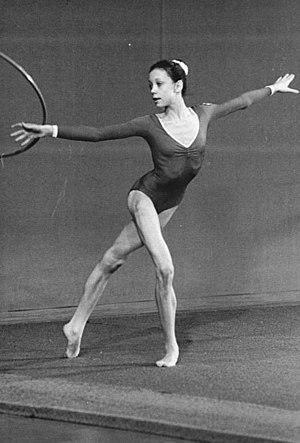
Un justaucorps, ou léotard, est un maillot moulant pour la danse ou la gymnastique permettant de s'assurer que les mouvements sont correctement réalisés, qui peut être de différentes couleurs et qui permet à la personne qui le porte d'effectuer des mouvements précis et gracieux. Ce vêtement a été inventé par le trapéziste Jules Léotard, au milieu du XIXᵉ siècle.